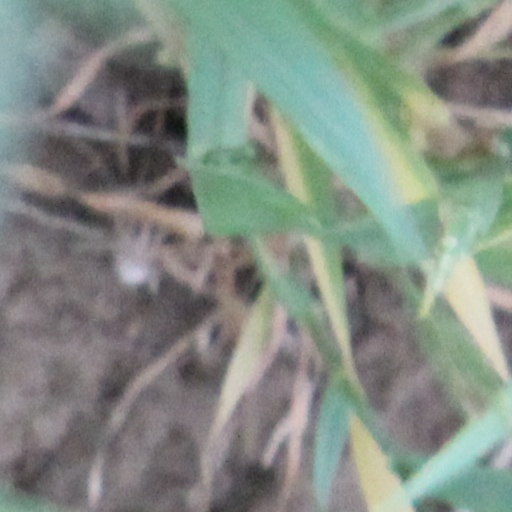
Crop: wheat